6th (Caernarvonshire and Anglesey) Battalion, Royal Welch Fusiliers

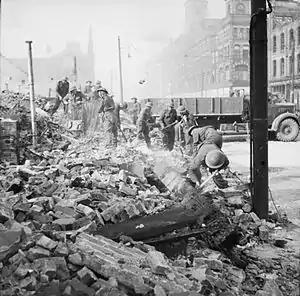
Royal Welch Fusiliers help to clear air raid damage in Belfast, Northern Ireland, 7 May 1941.

On returning to mainland Britain, the division served under III Corps and Western Command. On 8 April 1942 it was assigned to XII Corps District, then from 15 May 1943 in XII Corps it became part of 21st Army Group training for the Allied invasion of Normandy (Operation Overlord).